111th Attack Wing

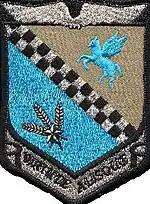
391st Bombardment Group emblem

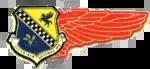
111th Air Defense Wing – Emblem

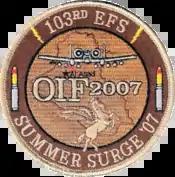
103d Expeditionary Fighter Squadron emblem

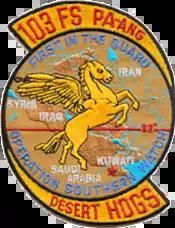
103d Fighter Squadron Operation Southern Watch Emblem

Rape jokes, vindictive culture in ‘old boys club’ at Horsham’s Air National Guard Station by William Bender, Posted: July 29, 2020